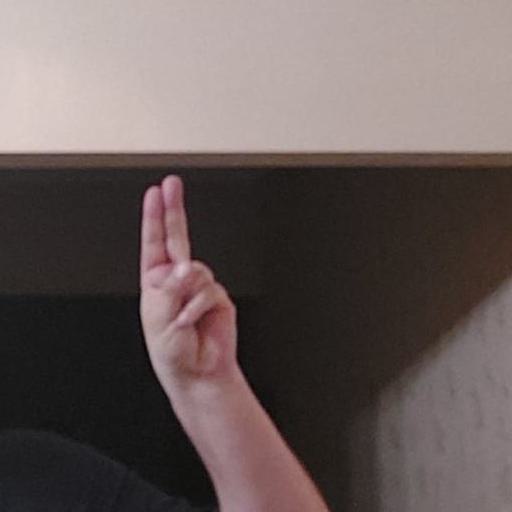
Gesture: two_up